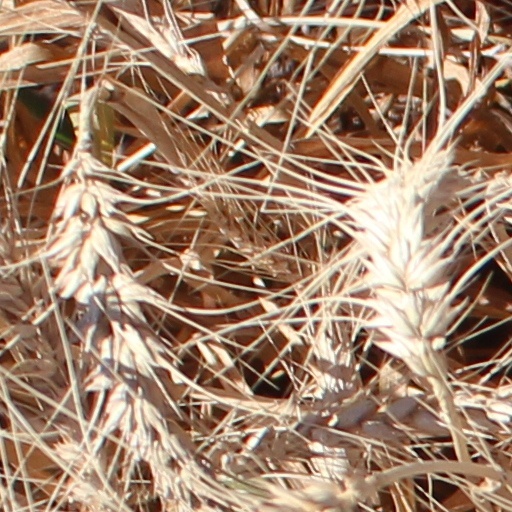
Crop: wheat